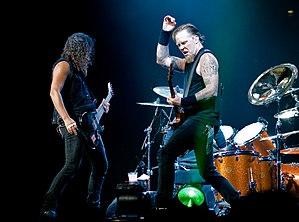
Metallica est un groupe de thrash metal américain originaire de Californie. Formé à Los Angeles en 1981, le groupe est composé actuellement de deux de ses membres fondateurs, James Hetfield et Lars Ulrich, ainsi que du guitariste Kirk Hammett et du bassiste Robert Trujillo, qui rejoindra le groupe en 2003. Les précédents membres du groupe incluent Dave Mustaine, les bassistes Ron McGovney, Cliff Burton et Jason Newsted. Le groupe a longtemps collaboré avec le producteur Bob Rock, qui a produit tous leurs albums de 1990 à 2003 et est devenu temporairement le bassiste du groupe, entre le départ de Newsted et l'arrivée de Trujillo. Le groupe se forme au début des années 1980 lorsque Hetfield se rend à une annonce postée dans un journal local par le batteur Lars Ulrich.
Le thrash metal est un style de metal apparu au début des années 1980. Issu du heavy metal et du punk, il se développe surtout aux États-Unis, en Allemagne et au Royaume-Uni. Les groupes Megadeth, Metallica, Slayer, et Anthrax sont reconnus par le grand public et la presse spécialisée comme les leaders du genre.